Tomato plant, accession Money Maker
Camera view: tilt-top (135 deg); turntable rotation: 240 degrees
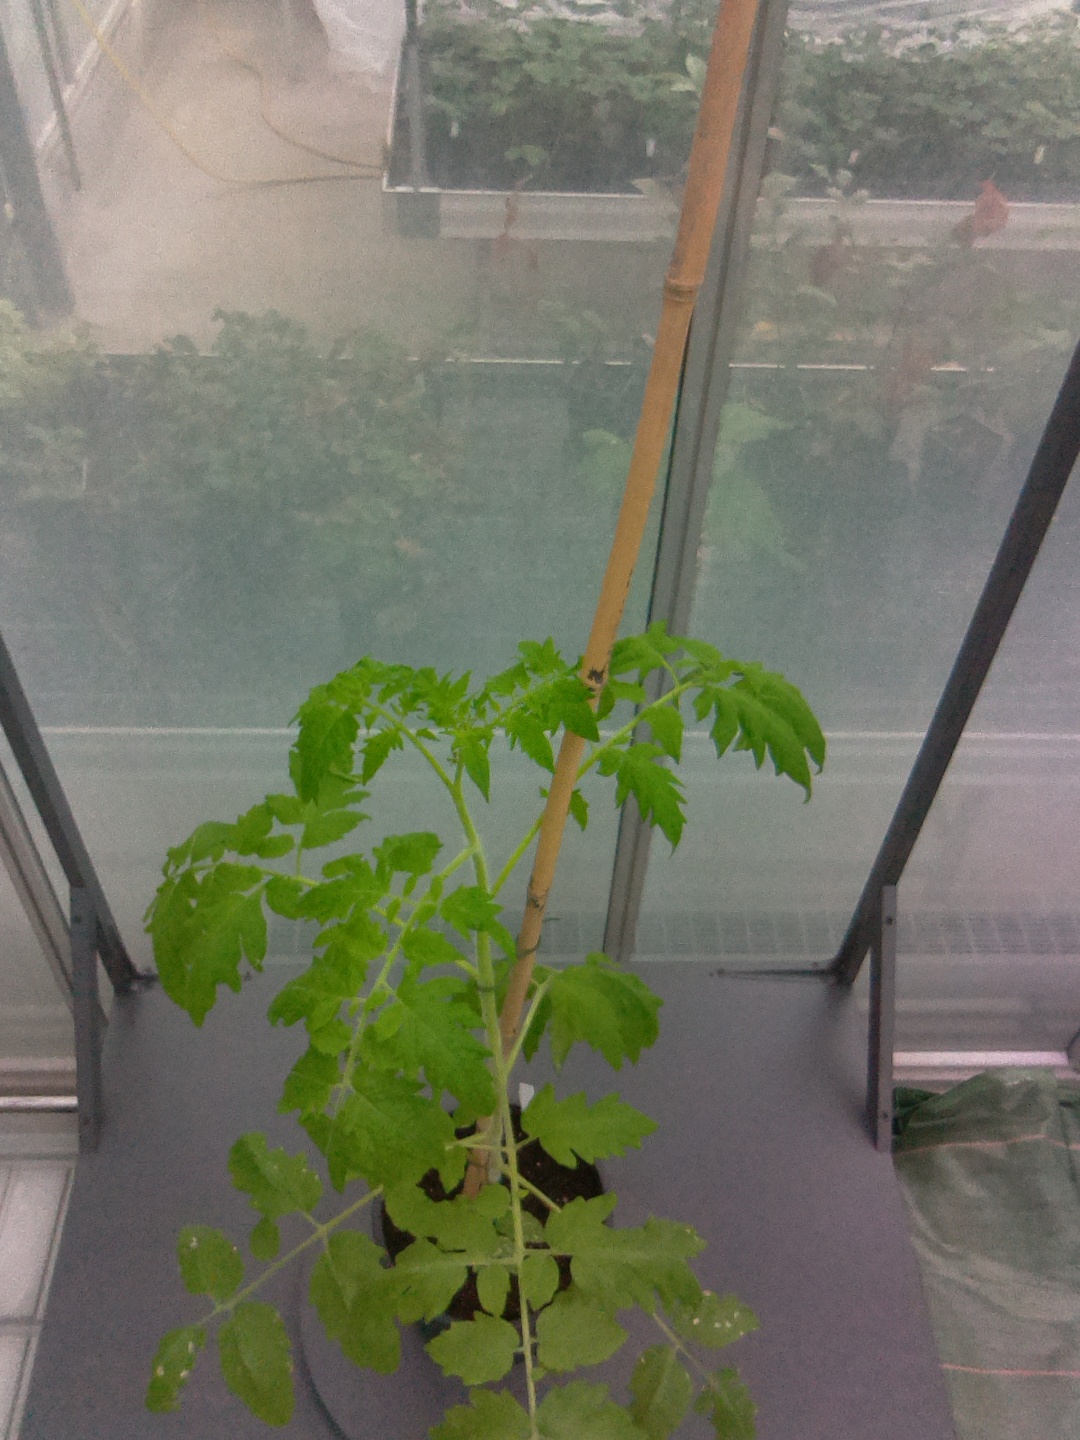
BBCH growth stage 15: 10 of true leaves visible